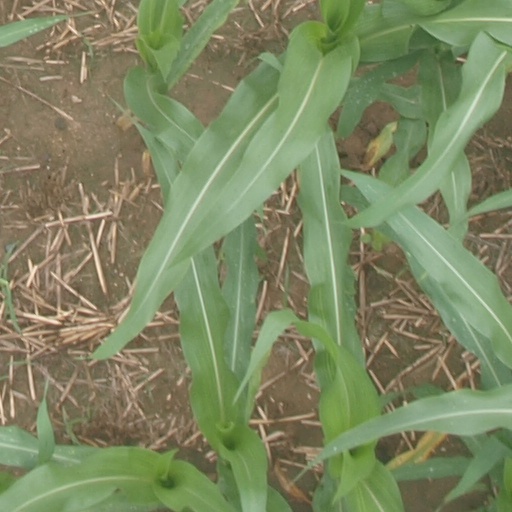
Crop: maize; corn